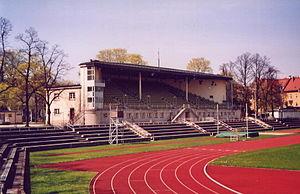
Le Städtisches Stadion an der Dantestraße, abrégé en Dantestadion est une enceinte sportive située à Munich, en Allemagne. Avec 18 000 places, c'est le quatrième plus grand stade de la ville. Il se situe dans le quartier de Gern, dans le district de Neuhausen-Nymphenburg.